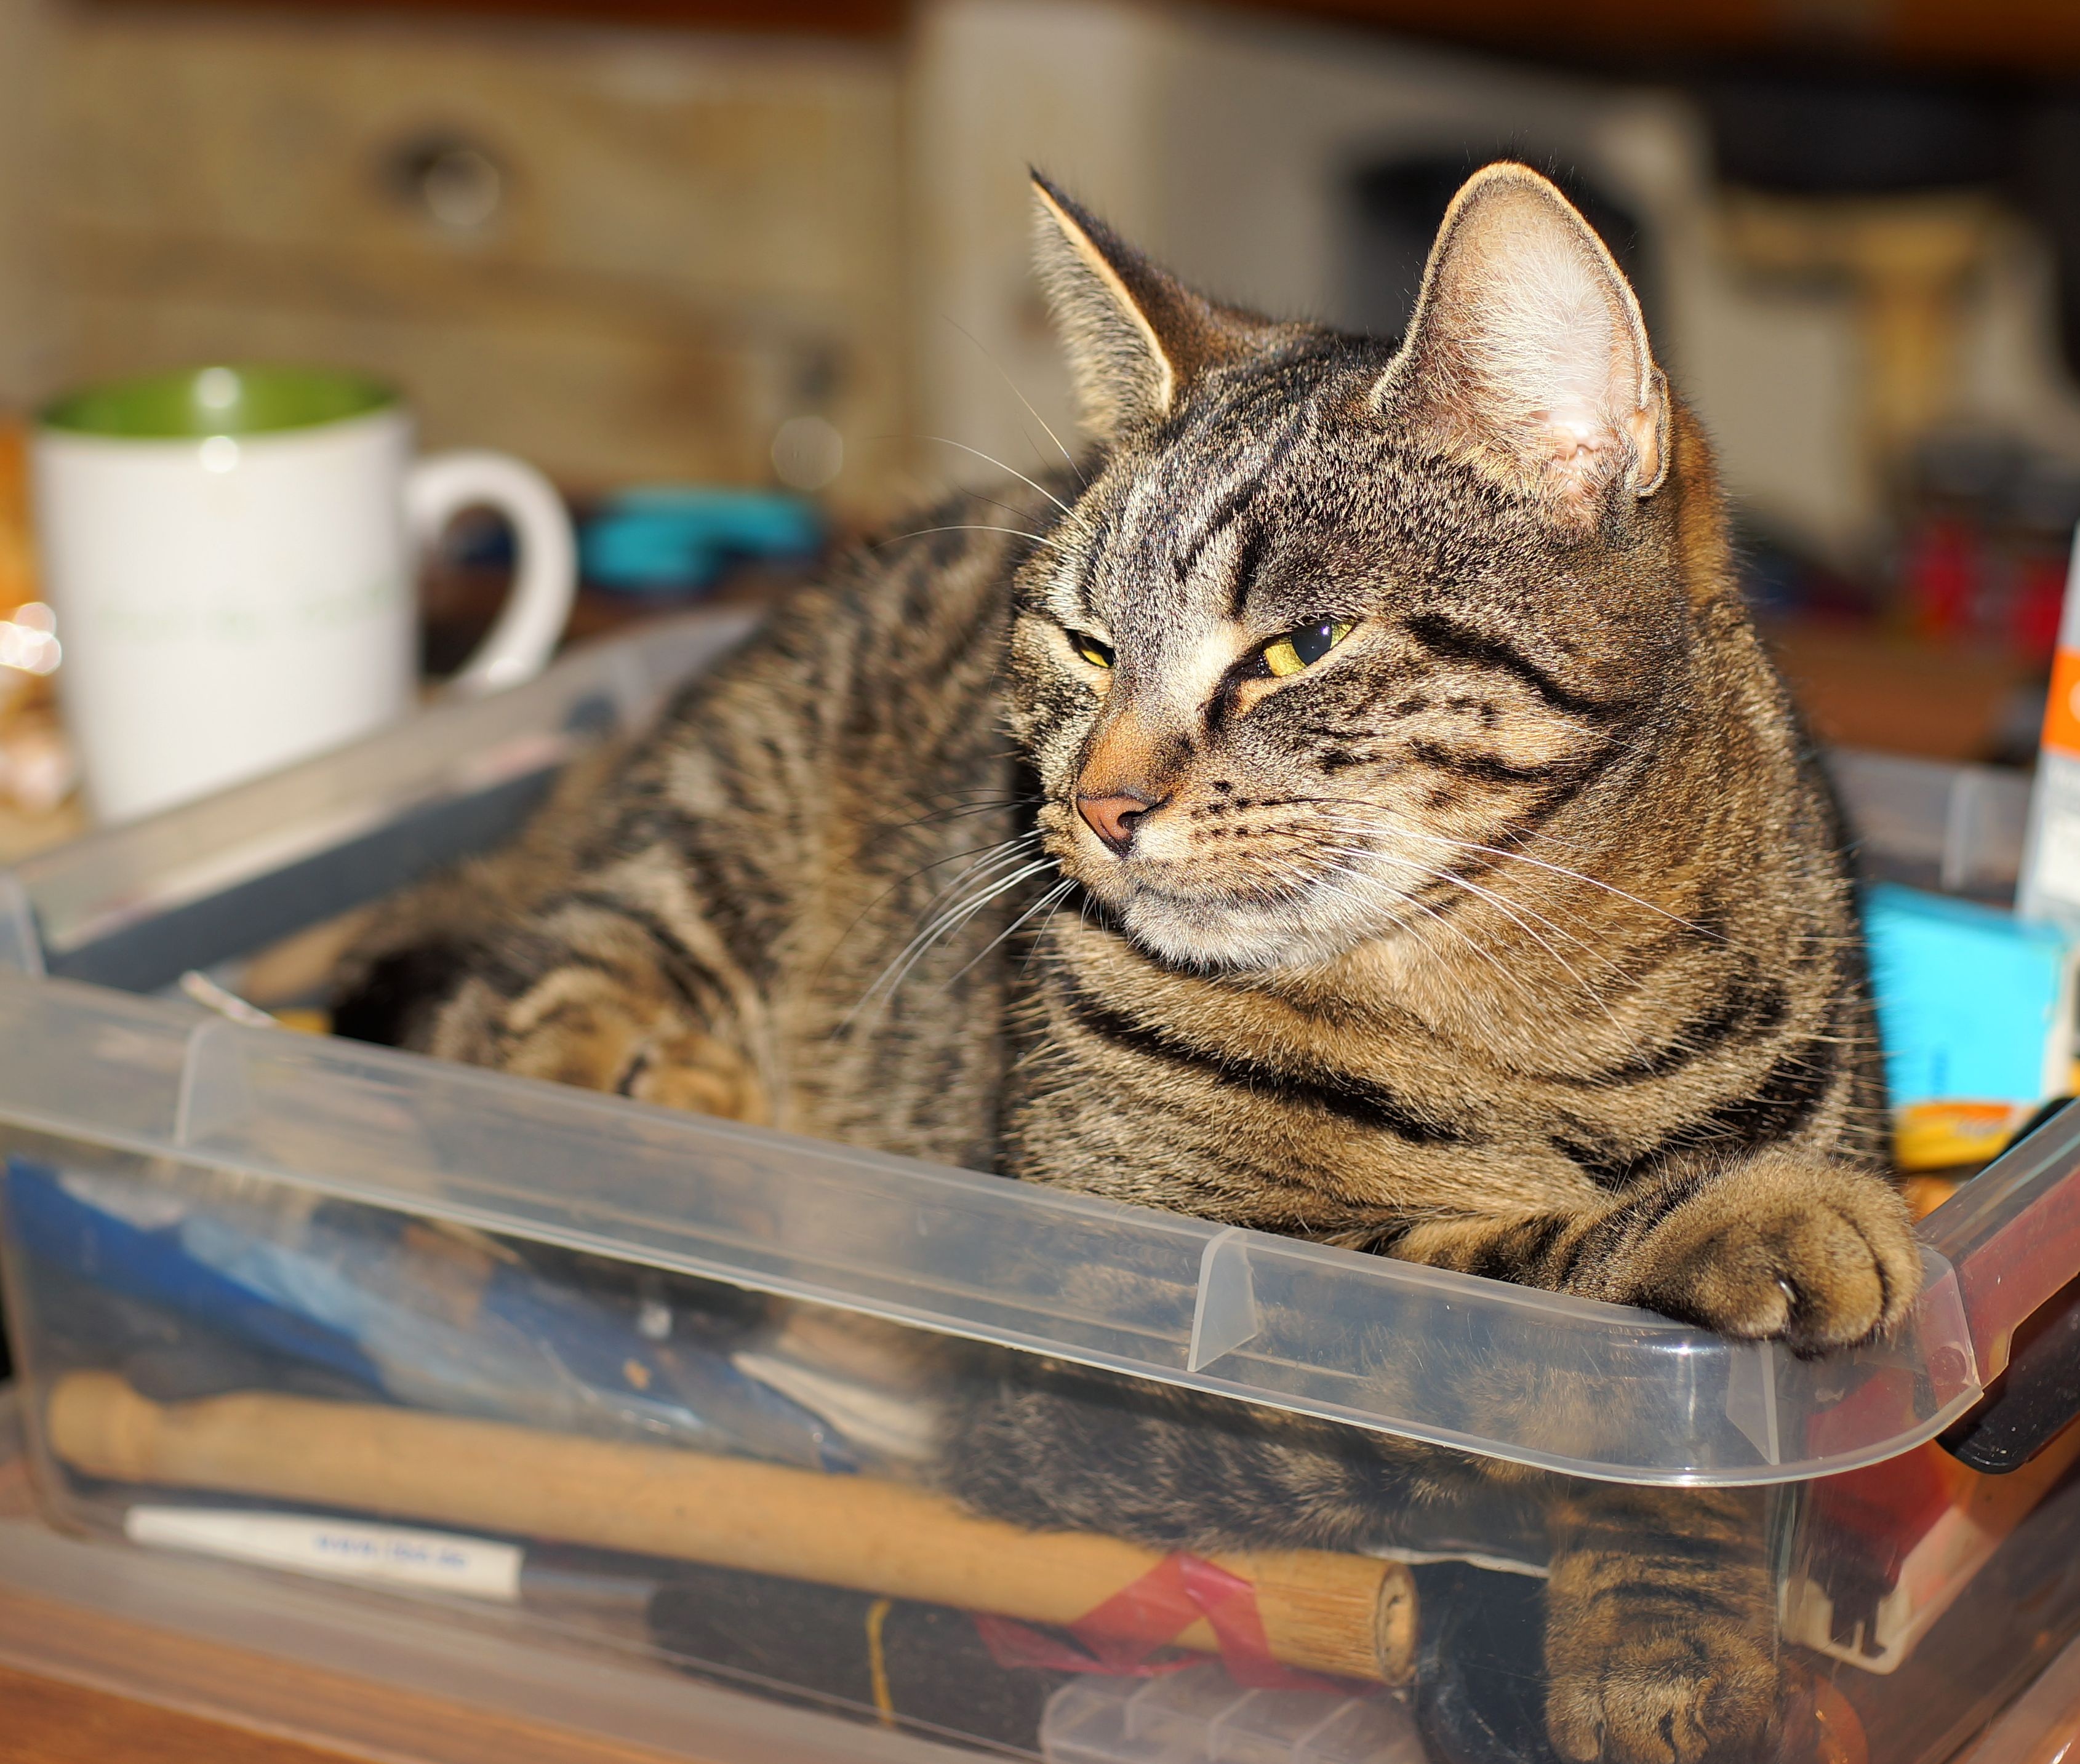
sweet, animal, female, pet, fur, portrait, cat, kitchen, mammal, whiskers, adidas, head, vertebrate, cheeky, mieze, attention, domestic cat, dear, tiger cat, cat face, graceful, tabby cat, big eyes, bengal, european shorthair, small to medium sized cats, cat like mammal, domestic short haired cat, pixie bob, american shorthair, ocicat, toyger